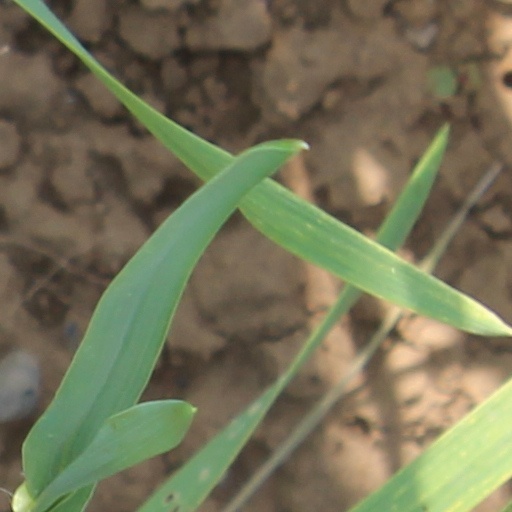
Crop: wheat